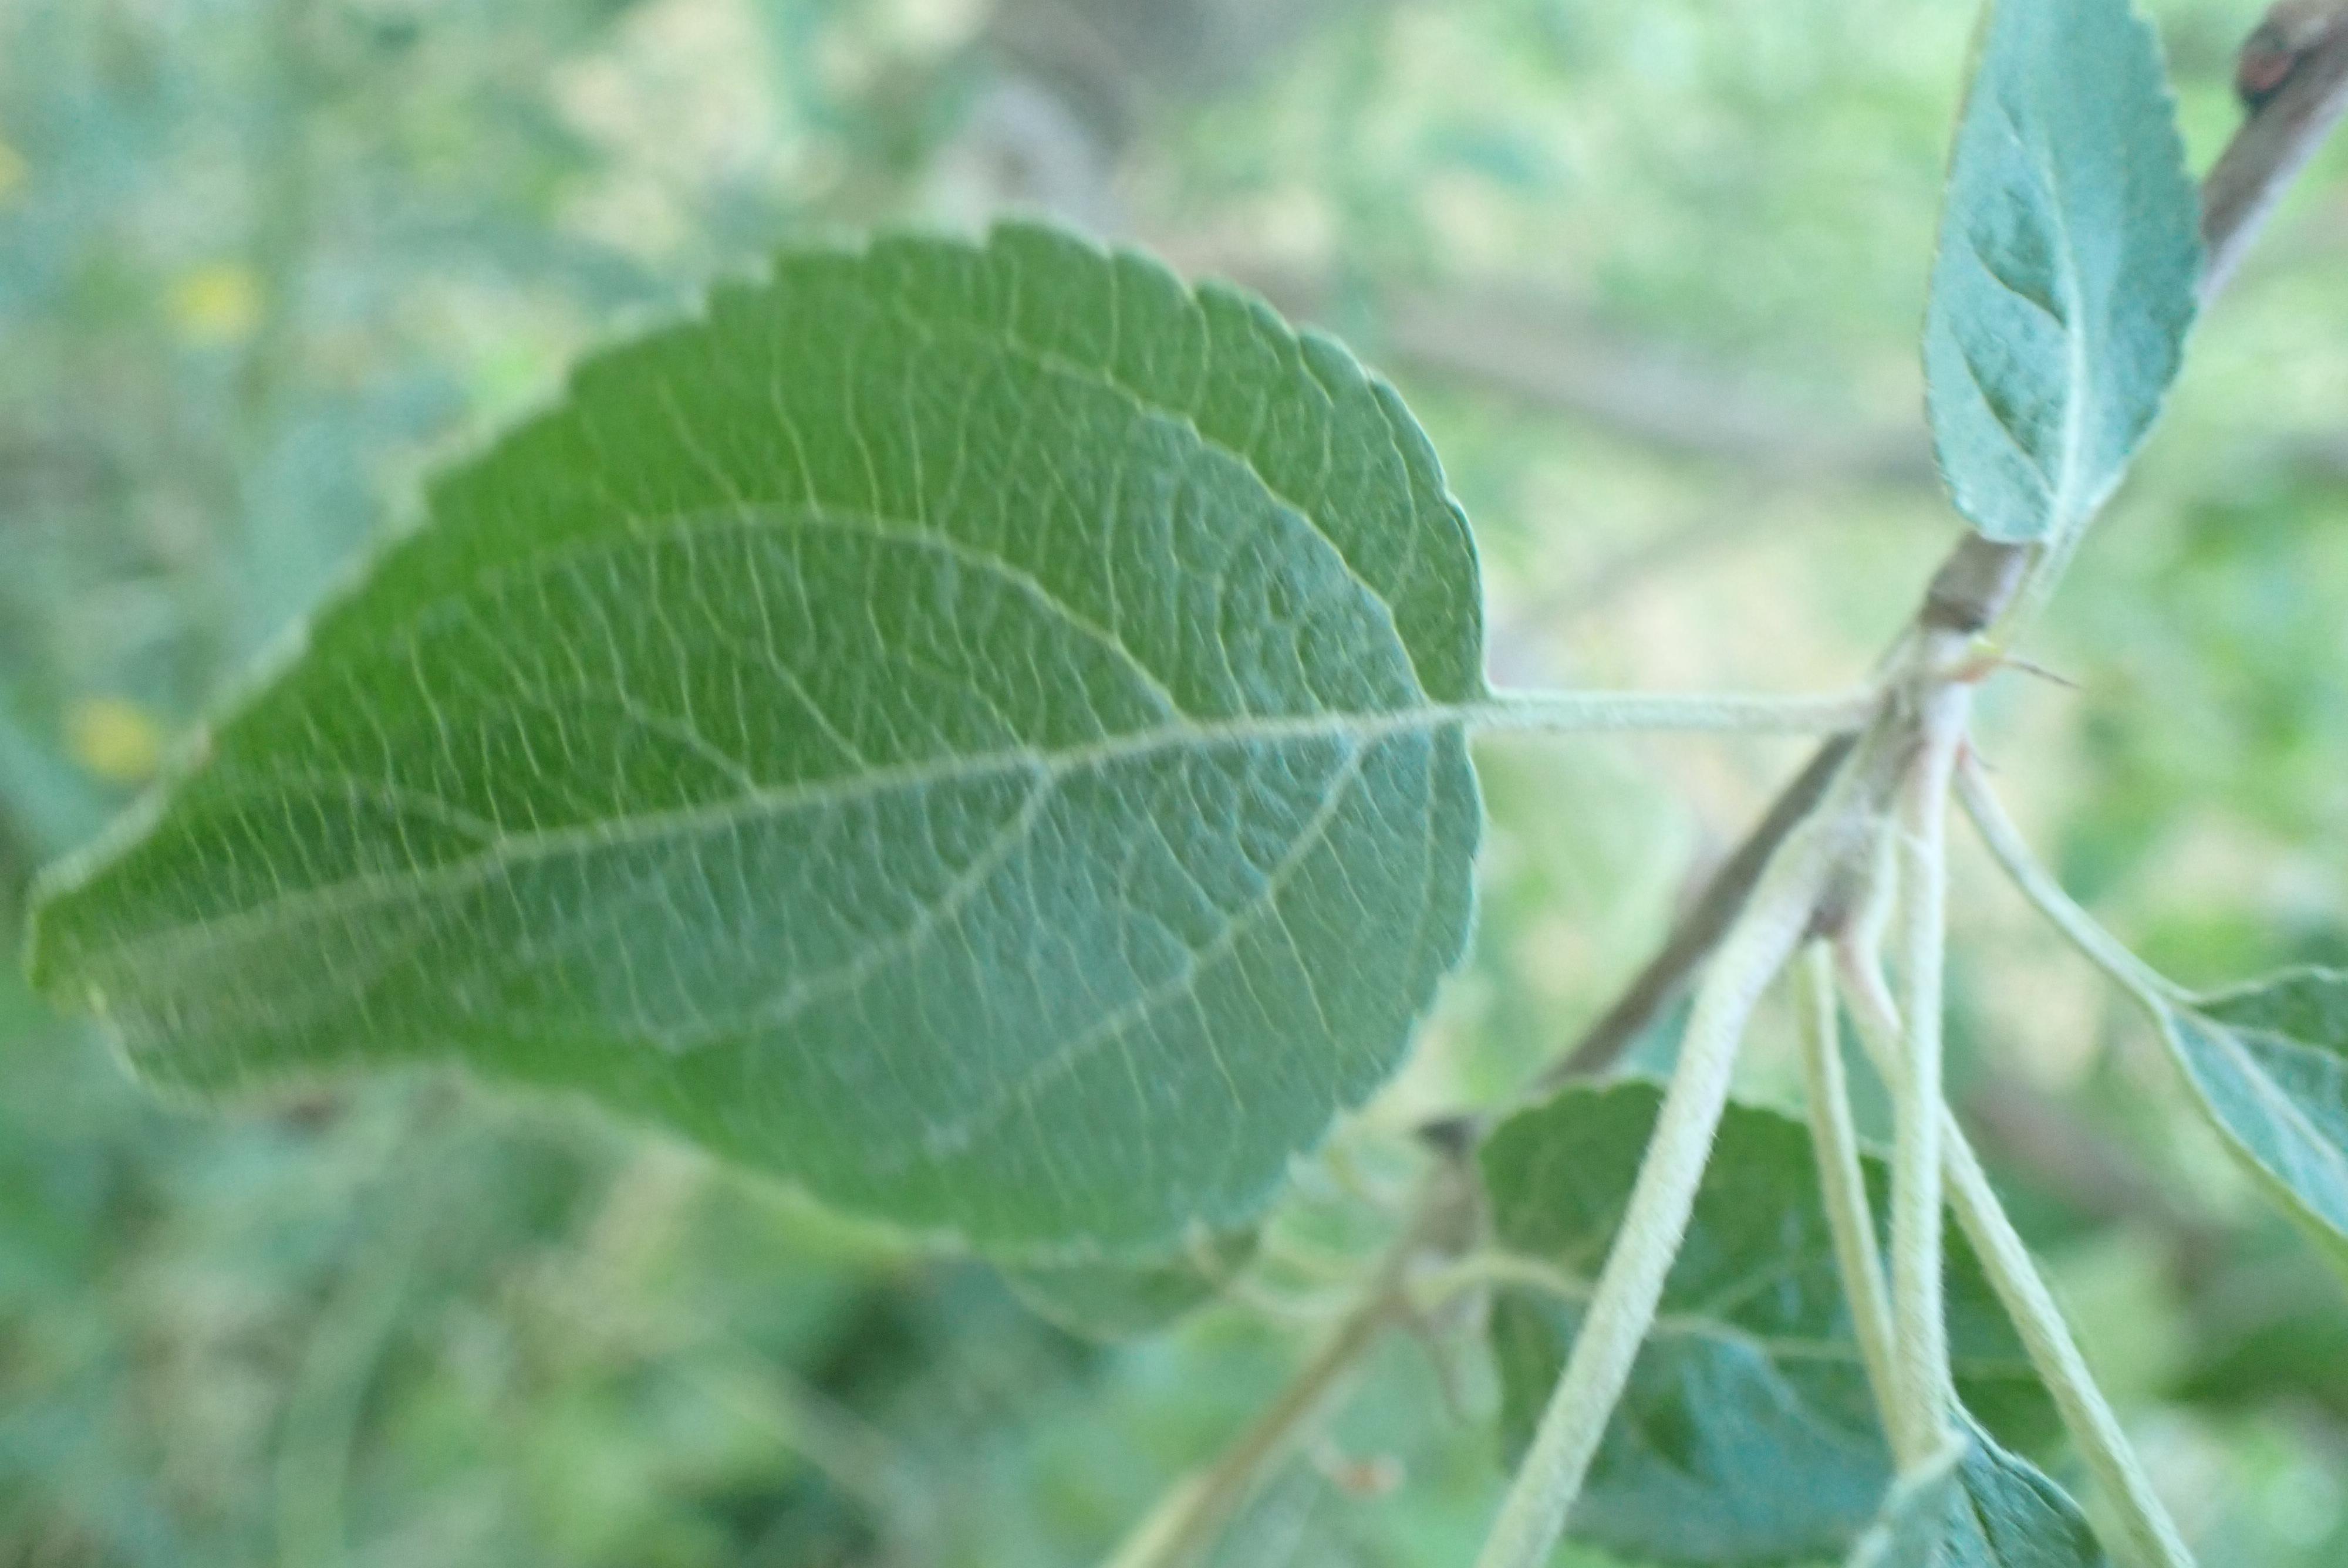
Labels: healthy